Job 13

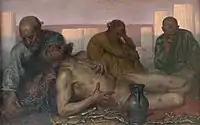
"Job and his friends", by Kristian Zahrtmann (1887).

Verse 1 opens with Job summing up his speech in chapter 12 before he addresses his friends in verses 2–12, contrasting Job's stance ("but I", verse 3) and his friends' ("but you", verse 4). Job calls for silence from his friends (verse 5, 13) as he wants to 'boldly pursue truth as he comes before God'. Although Job was afraid to approach God (verses 13b-14, also verse 21), he would press for litigation, knowing the risk and yet the hope for vindication (as in chapter 14).